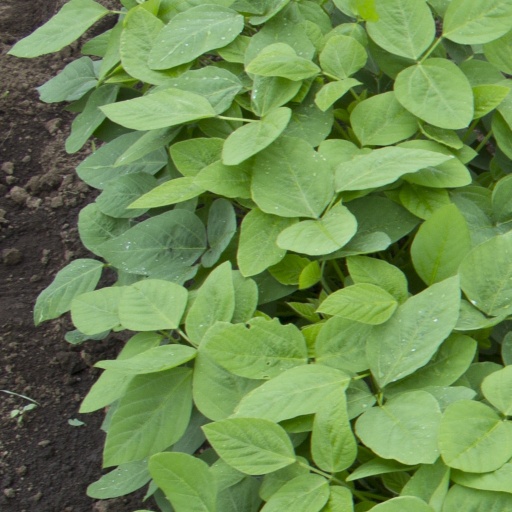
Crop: soybean